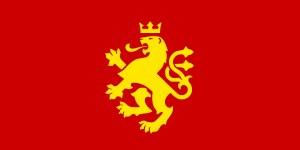
L'histoire de la Macédoine du Nord, petit État du sud des Balkans, commence, au sens strict, lors de son indépendance vis-à-vis de la République fédérative socialiste de Yougoslavie en 1991. Dans un sens plus large, l'histoire de la « Macédoine », dont traite le présent article, concerne un ensemble géographique et historique bien plus vaste, habité par de nombreux peuples au cours du temps. Le territoire ainsi désigné a maintes fois changé de forme et fut inclus dans divers États successifs. La république actuelle n'occupe que le tiers du royaume antique. Elle regroupe la majorité des Slaves macédoniens, parlant une langue slave, également présente en Bulgarie du sud-ouest et en Grèce du nord, et linguistiquement proche du bulgare. La République de Macédoine du Nord abrite aussi des minorités albanaises, valaques et tsiganes.